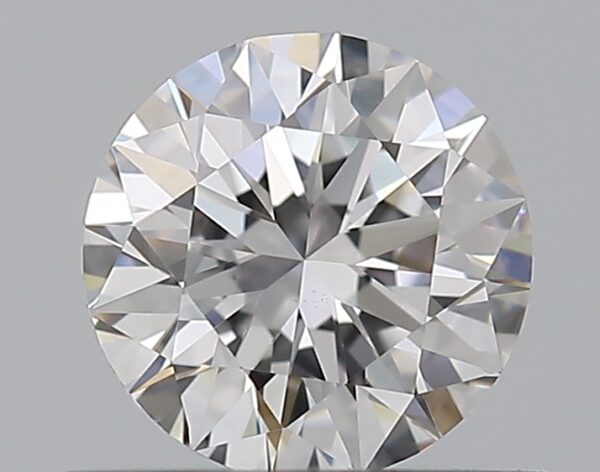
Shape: round
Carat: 0.53
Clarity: VS2
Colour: D
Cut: EX
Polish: EX
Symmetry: EX
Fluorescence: N
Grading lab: GIA
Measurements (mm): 5.23 x 5.25 x 3.21